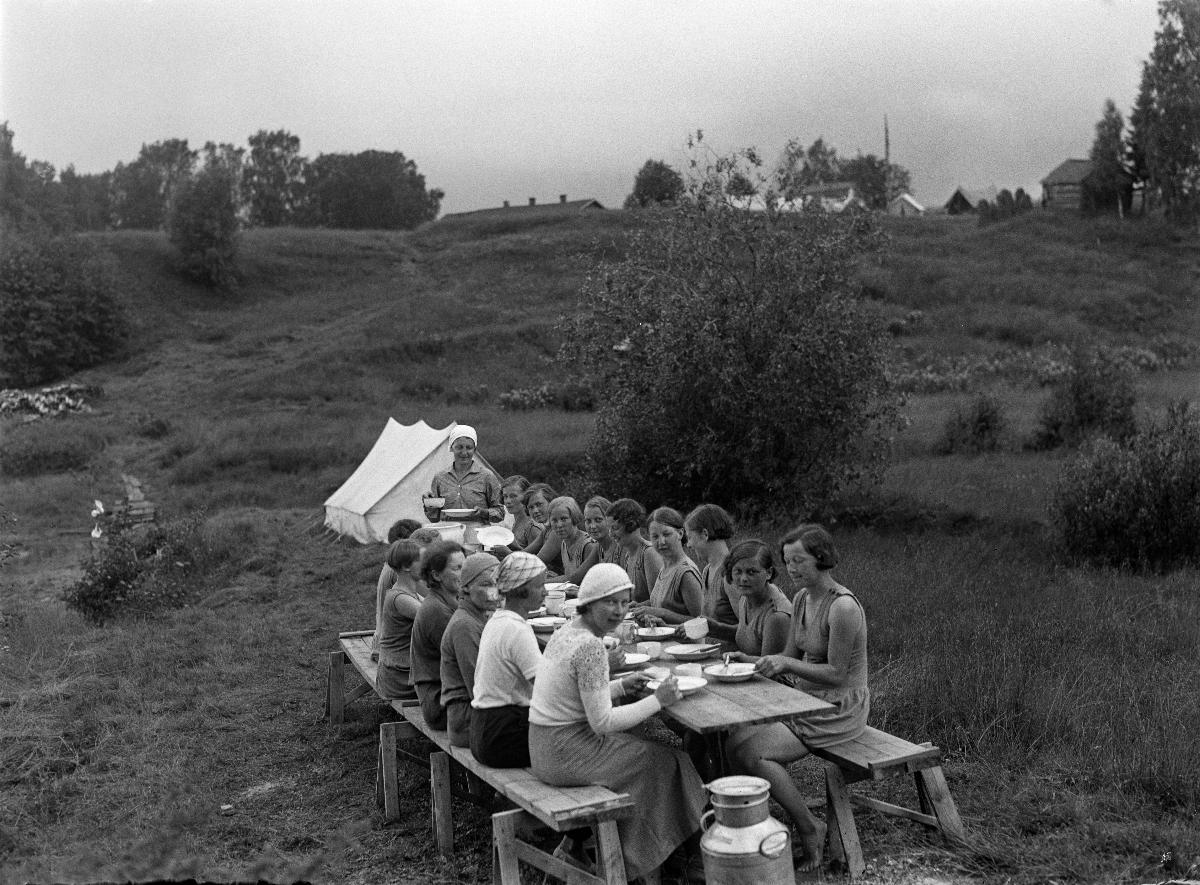
SNLL:n virkistysleiri
SNLL's recreation camp
sisällön kuvaus: Ruokailuhetki SNLL:n järjestämällä virkistysleirillä Muhoksen Halolassa 21.7.–1.8.1933. Pöytä ja penkit on koottu höyläämättömistä laudoista Muhoksen sahalla. content description: A meal at SNLL's recreation camp in Muhos, Finland, in July 1933.
Vuosi: 1933
Paikka: Suomi, Pohjois-Pohjanmaa, Muhos
Aiheet: ulkokuva; urheilu- ja liikuntaseurat; voimistelu; virkistys; leirielämä; leirit (paikat); naiset; naisvoimistelu; liikuntakasvatus (kasvatus); Suomen Naisten Liikuntakasvatusliitto; Suomen Naisten Liikuntokasvatusliitto; Naisvoimisteluseura Oulun Kisa-Siskot; Kisasiskot; ruokailu; retkeily; ruokapöydät; sports clubs; gymnastics; recreation; camp life; camps; women; women's gymnastics; physical education (upbringing); eating arrangement; hiking and backpacking; sport- och idrottsföreningar; gymnastik; rekreation; lägerliv; läger; kvinnor; damgymnastik; fysisk fostran; bespisning; naturutfärd